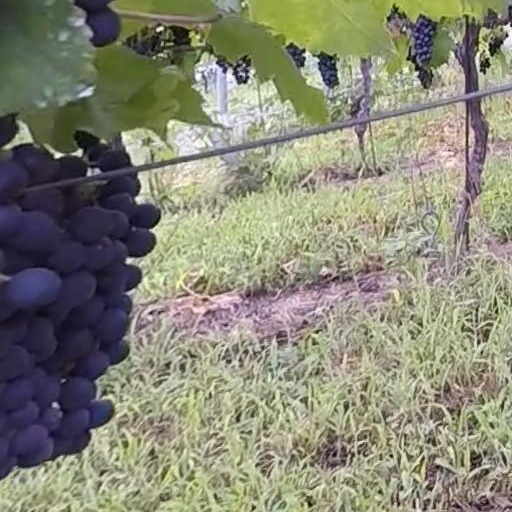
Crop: grape